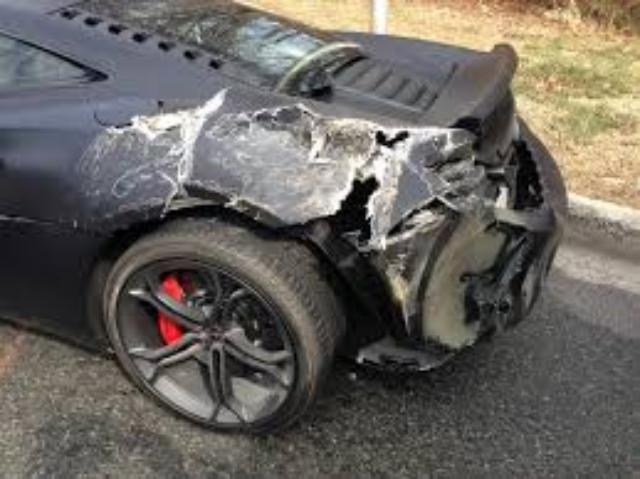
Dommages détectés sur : aile arrière gauche, malle, feu arrière gauche, pare-choc arrière, plaque d'immatriculation arrière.
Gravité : majeur